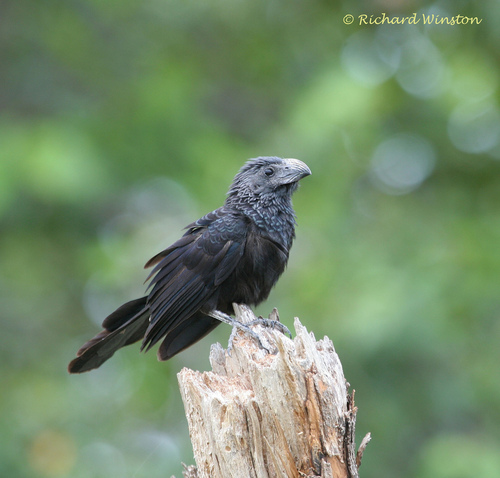
bird with a very large beak and short strong legs, brown and grey body and heada small bird with black head and body, the bill is short, and the tarsus and feet are gray.
a black bird with blue tinged feather on breast and neck, tuffled feathers, short pin feathers on the head and a short, blunt beak.
this bird is black in color with a curved black beak, and black eye rings.
this bird is completely black with a short blunt bill.
small black bird with a short pointed beak standing on a tree.
this bird has wings that are black and has a thick bill
this bird has wings that are black and has a thick bill
this bird has a black crown with a small black bill and black belly.
this bird has a black crown, black primaries, and a black belly.
Species: Groove Billed Ani